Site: brandenburg
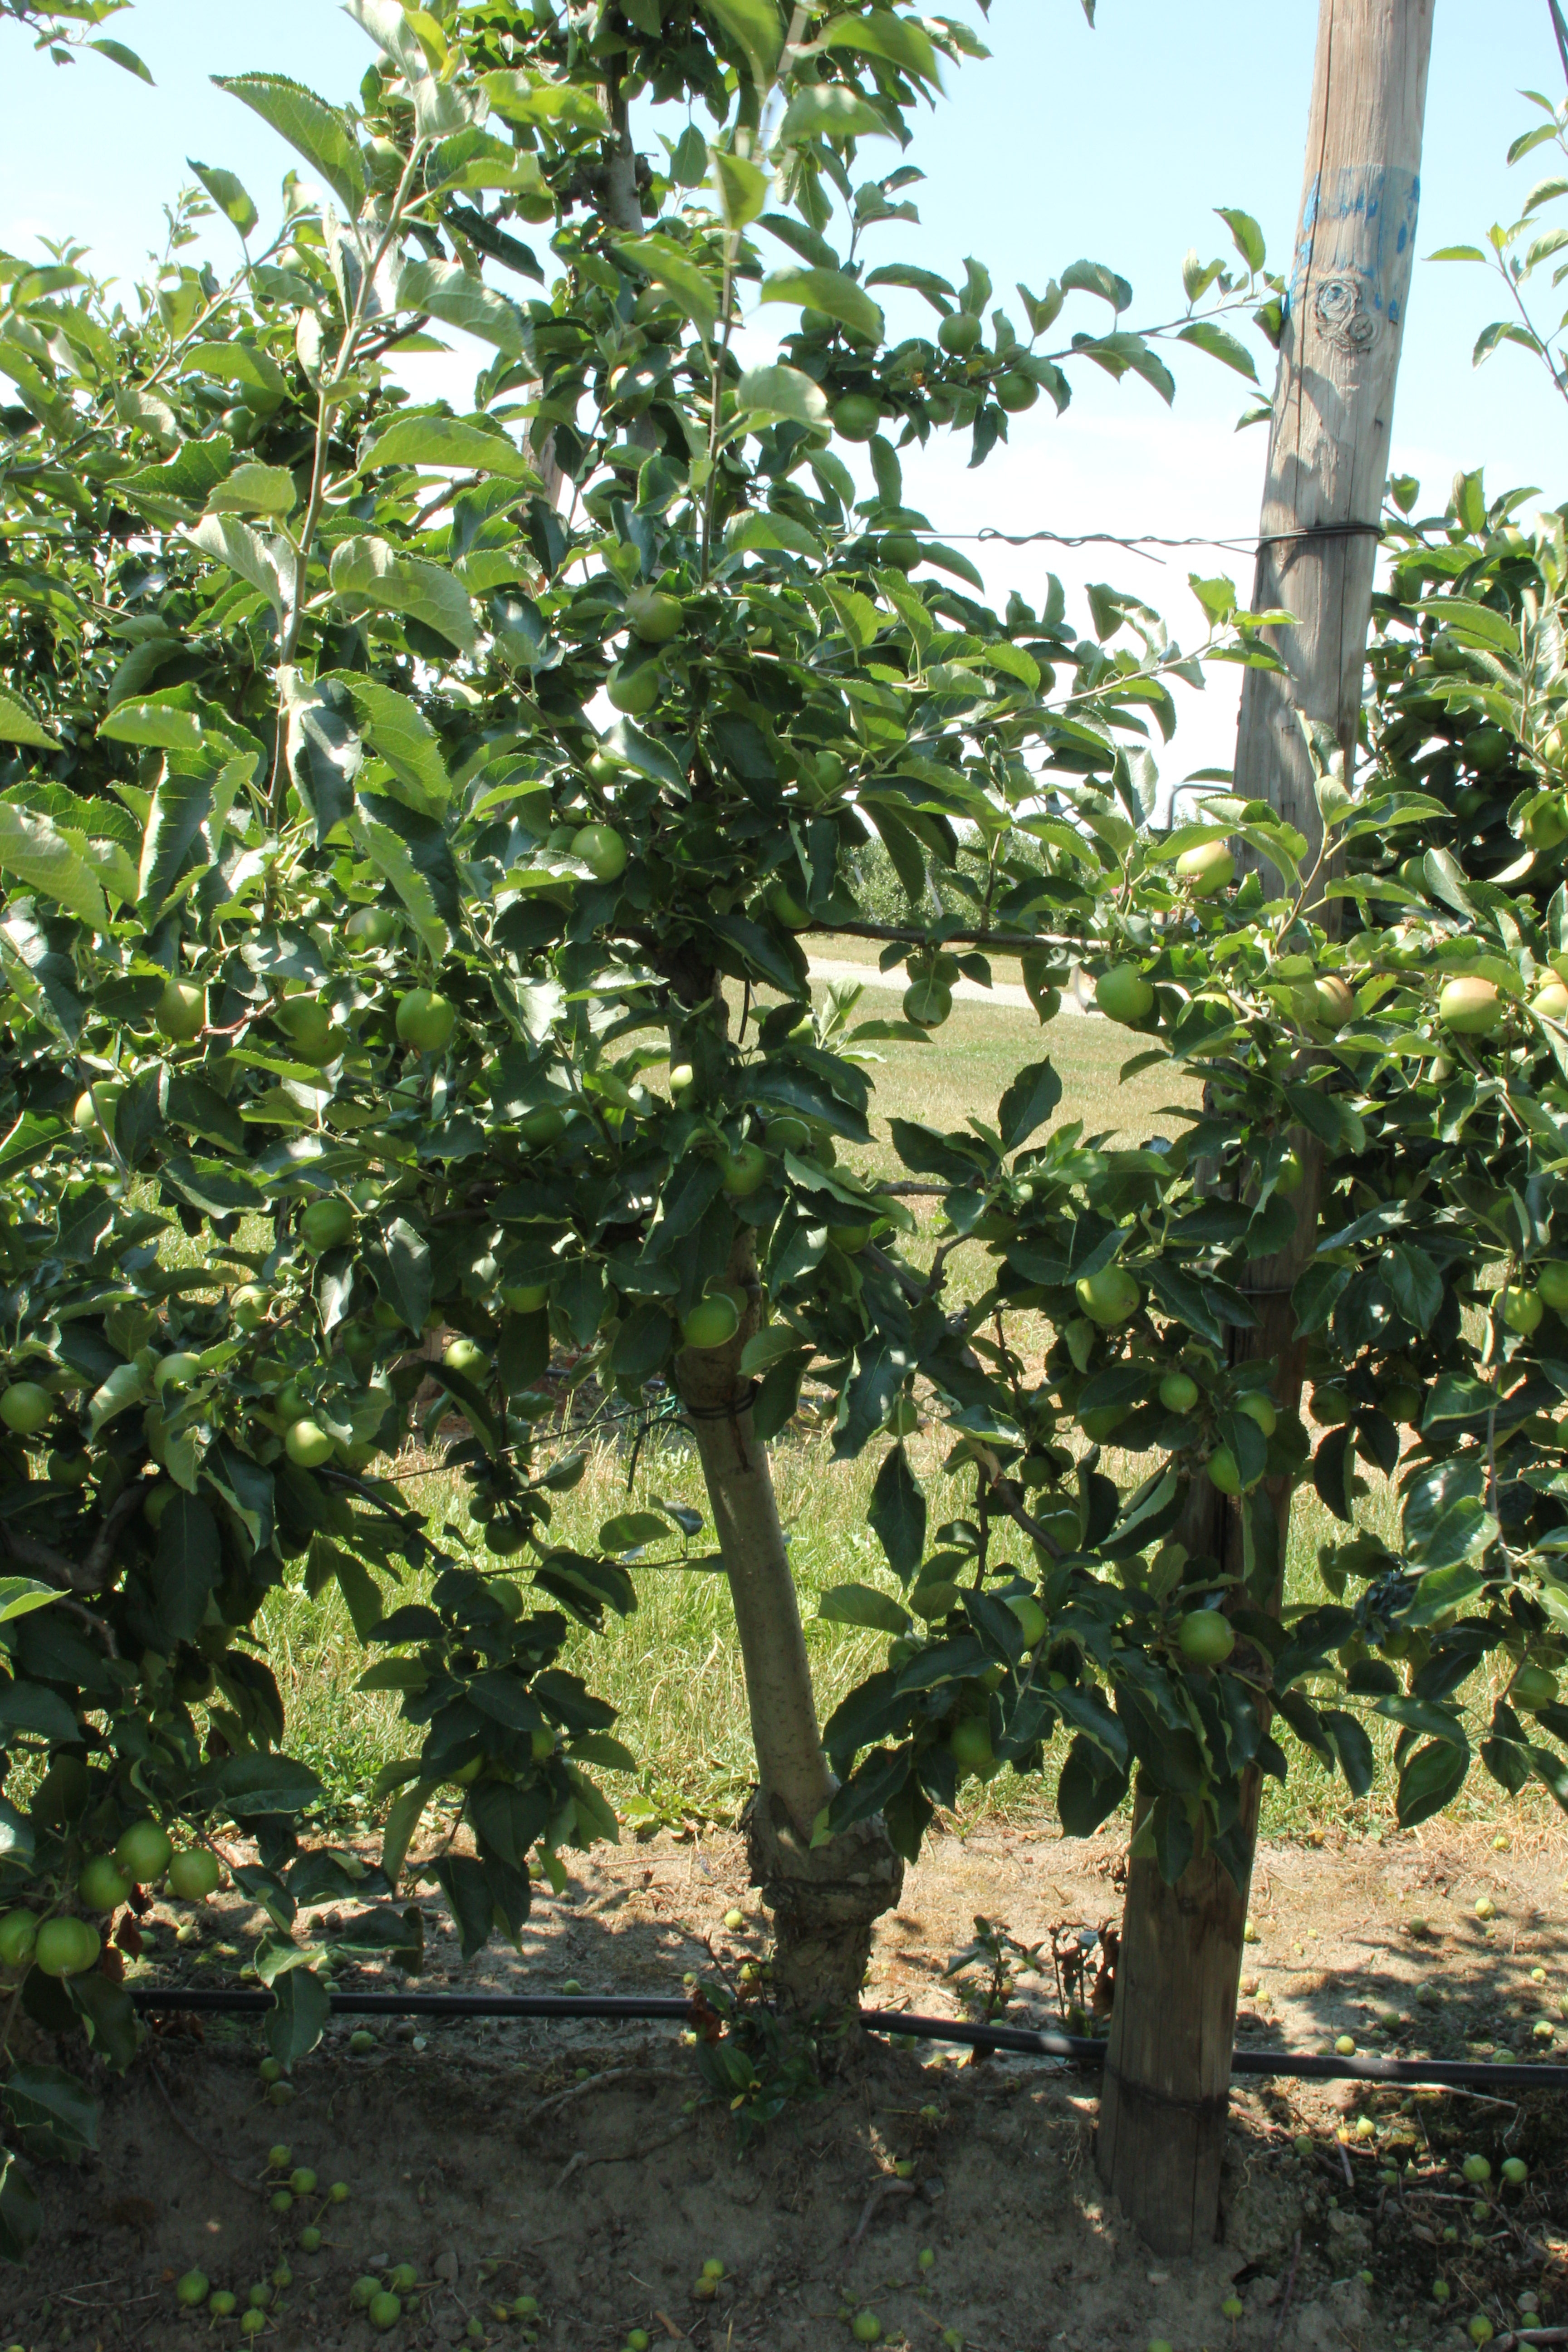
Growth stage (BBCH 74): Development of fruit